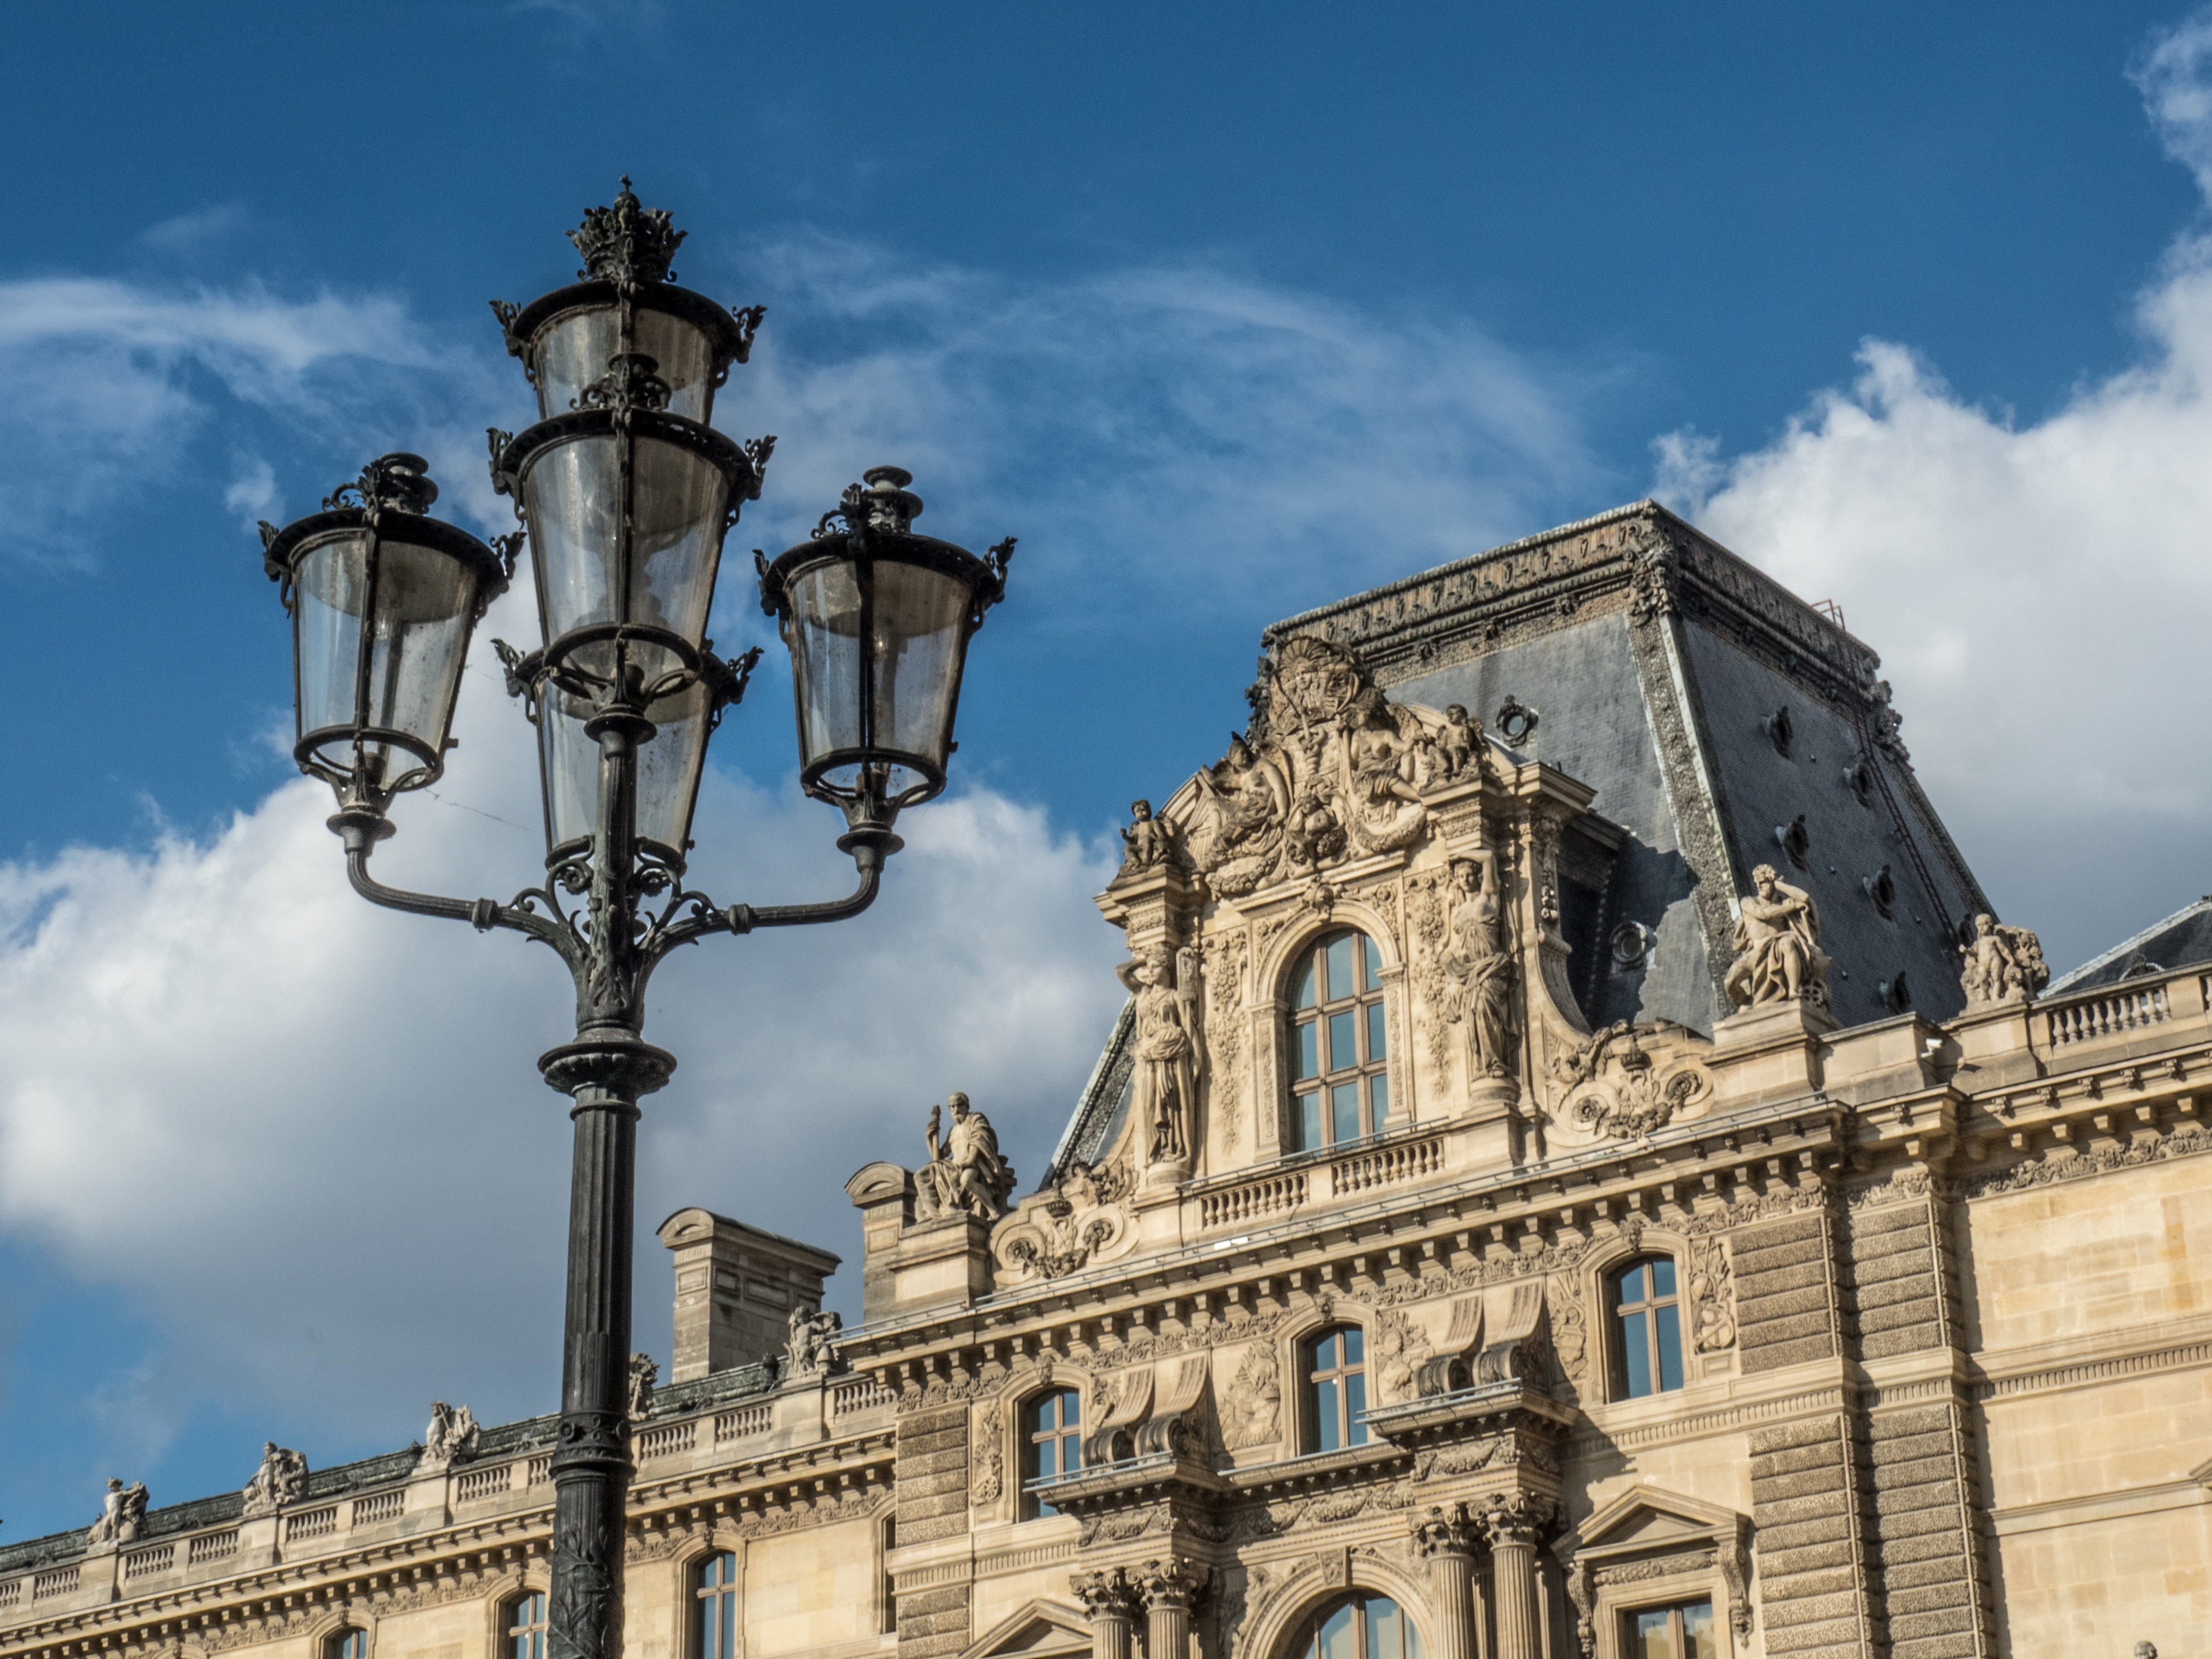
light, architecture, sky, town, building, tower, louvre, landmark, facade, blue, church, cathedral, lamp, lighting, place of worship, bell tower, street lamp, clouds, spire, steeple, iron, basilica, public lighting